Soueast DX5

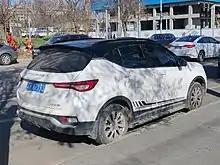
Soueast DX5 rear

The Soueast DX5 was launched during the 2019 Chengdu Auto Show. The Soueast DX5 is based on the same platform as the DX3 and slots between the DX3 and DX7 in size. Styling-wise, the DX5 is designed by Pininfarina. The DX5 was launched with a total of six variants with a pre-sale price range of 69,900 to 99,900 yuan (~US$9,774 – US$13,969).